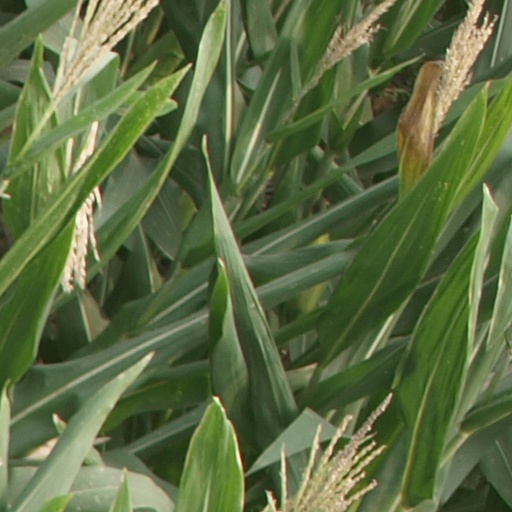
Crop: maize; corn